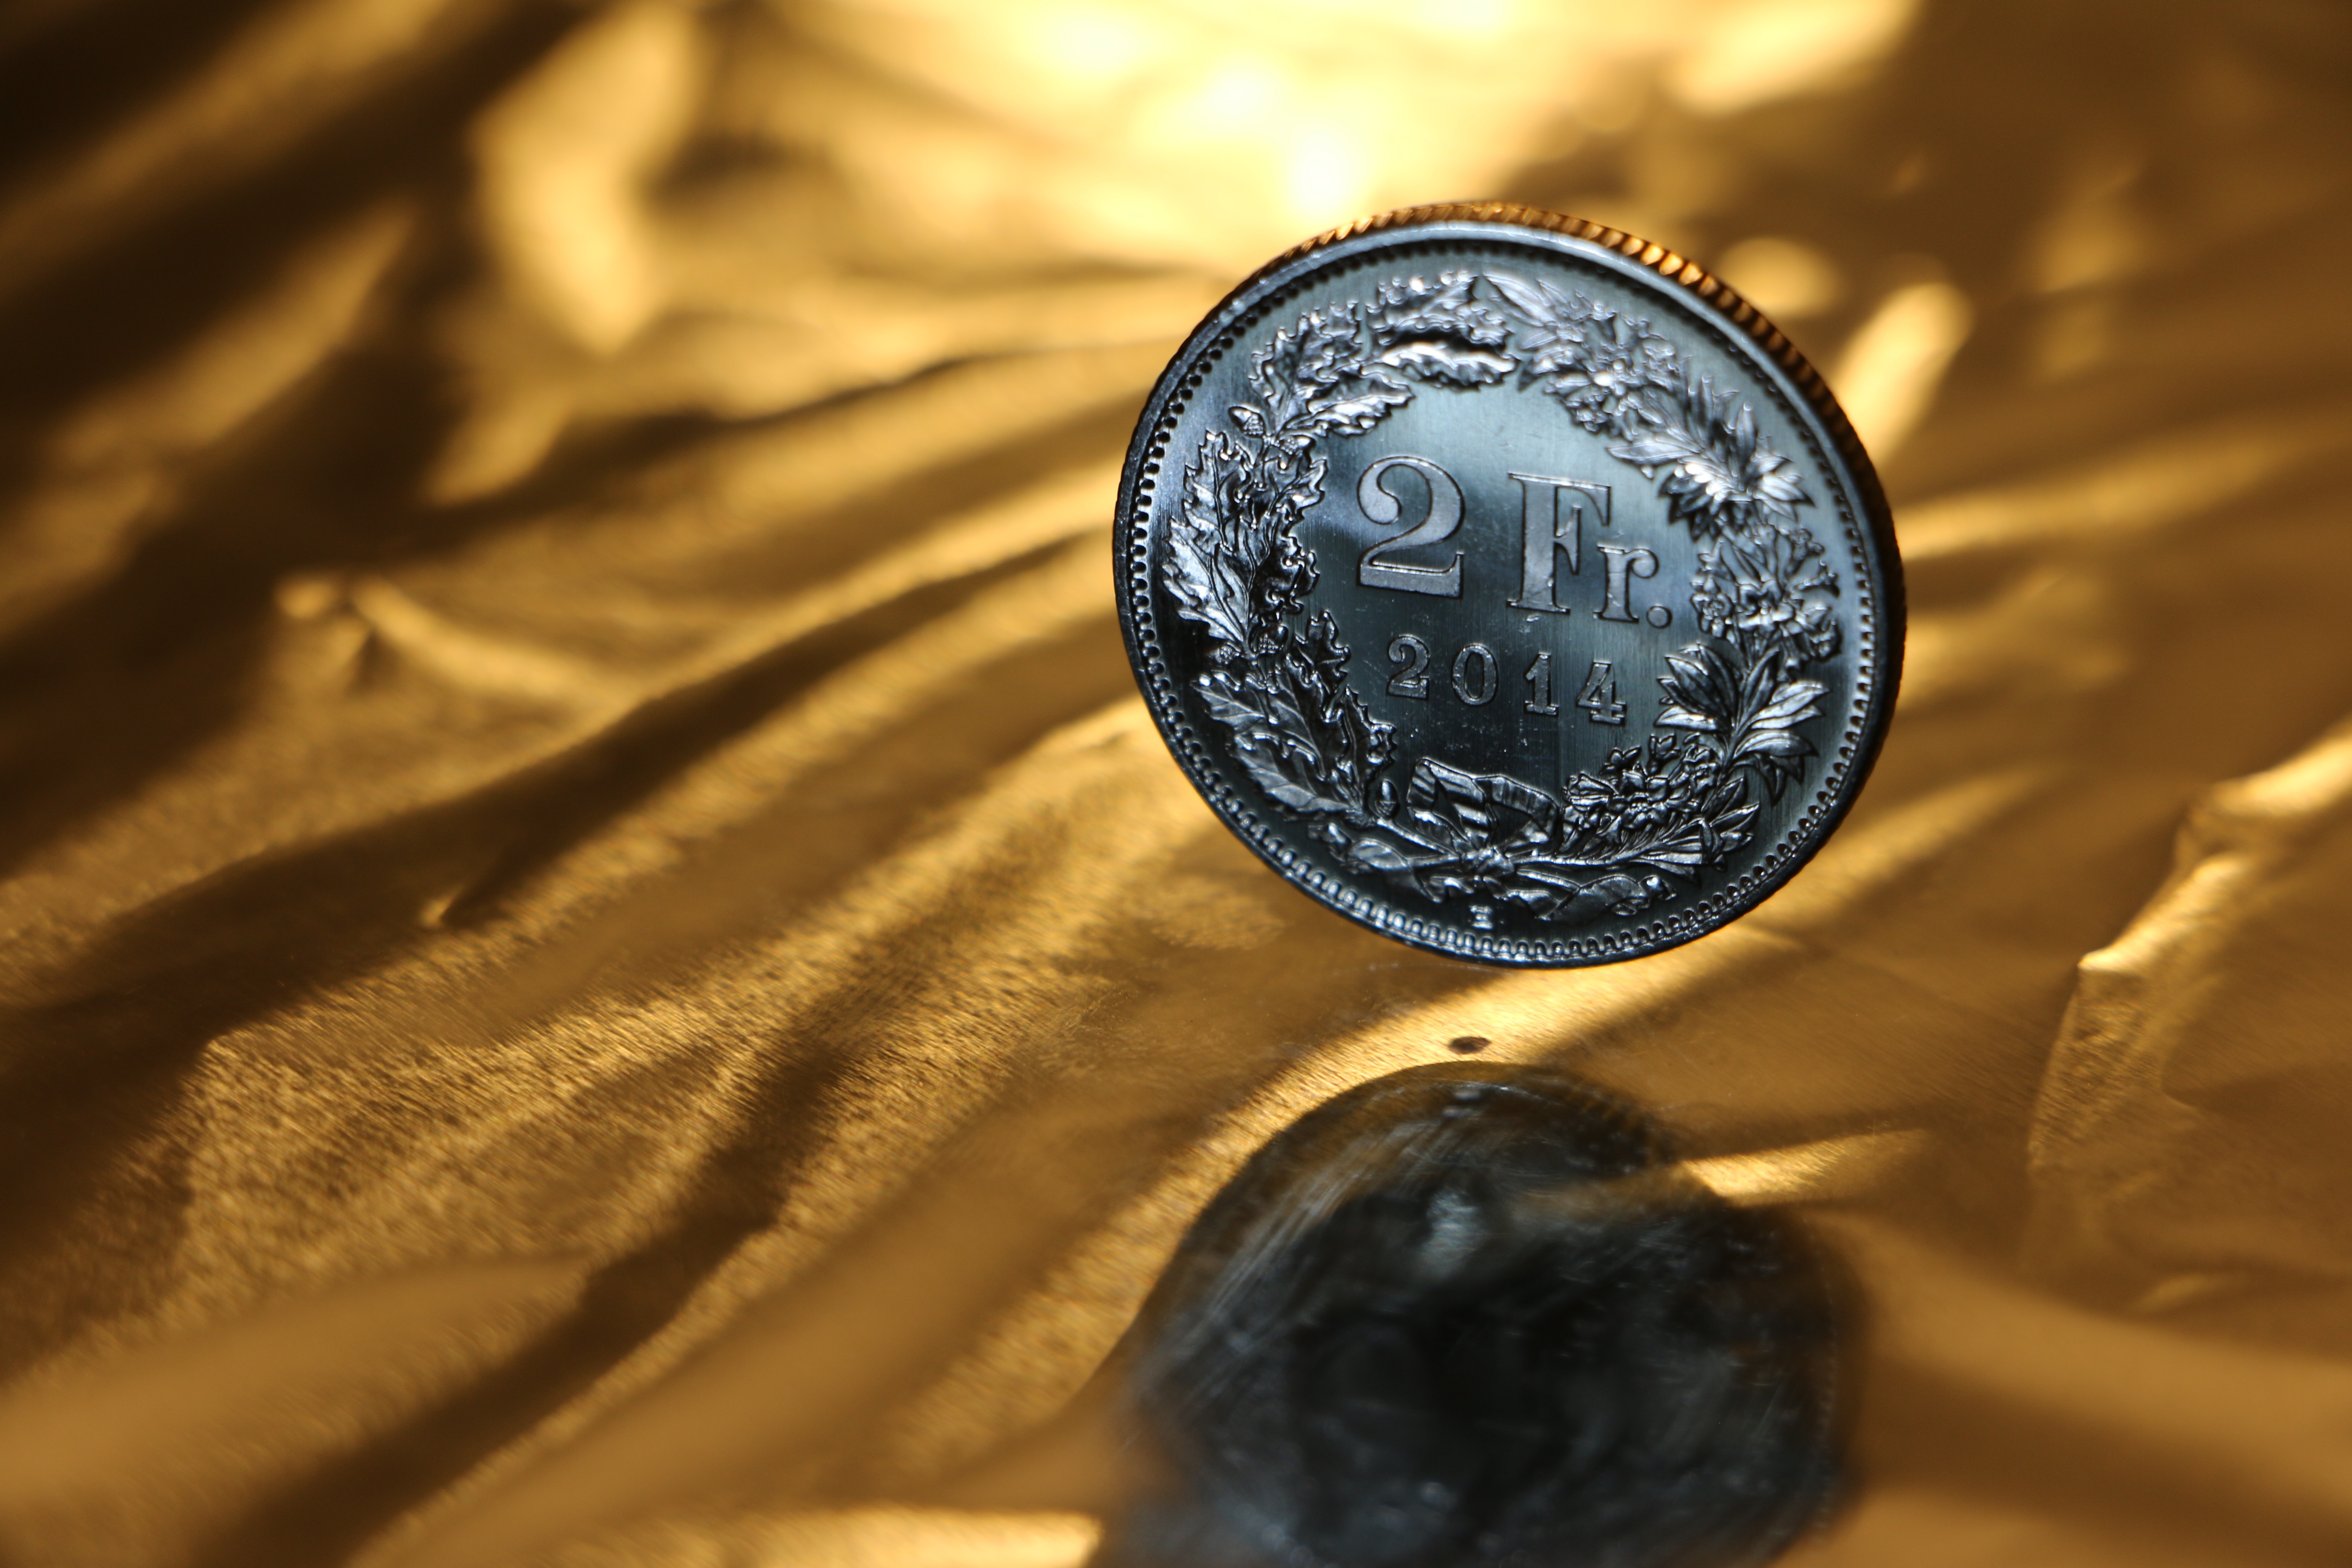
cute, money, black, close up, eye, currency, coin, switzerland, organ, shiny, shape, value, gloss, finance, macro photography